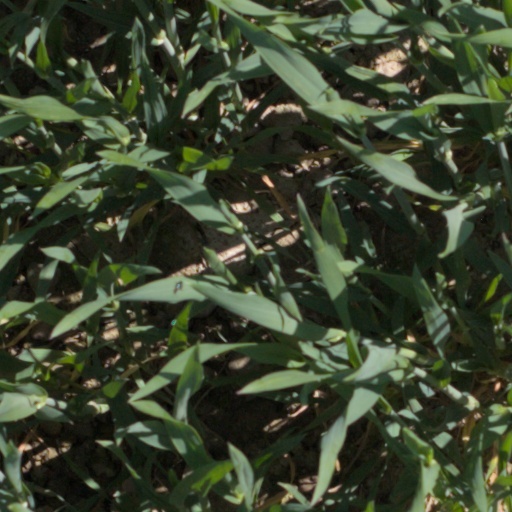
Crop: wheat